1793 Philadelphia yellow fever epidemic

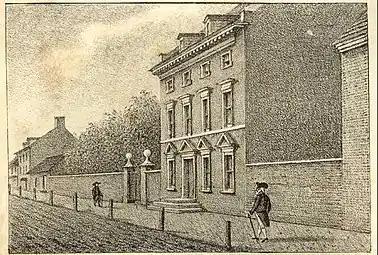
President's House, Philadelphia. Washington left the plague-ridden city for Mount Vernon on September 10. He and his cabinet reassembled in Germantown in early November. On November 11, Washington visited the city before the official all clear on November 14, but did not reoccupy the President's House until December.

Doctors, preachers, and laymen all looked to the coming of autumn to end the epidemic. At first they hoped a seasonal "equinoctial gale," or hurricane, common at that time of year, would blow away the fever. Instead, heavy rains in late September seemed to correlate with a higher rate of cases. Residents next anticipated freezing temperatures at night, which they knew were associated with ending fall fevers, but not why this was so. By the first two weeks of October, which was the peak of the crisis, gloom pervaded the city. Most churches had stopped holding services, and the post office moved out of the area of the highest number of cases. The market days continued, and bakers continued to make and distribute bread. Several members of the Mayor's Committee died. African-American nurses had also begun dying of the fever. Carts took ill victims to Bush Hill and the dead to burial grounds. Doctors also became ill and died, and fewer were available to care for patients. Three of Rush's apprentices and his sister died; he was too sick to leave his house. Such news cast doubts on Rush's methods, but none of those victims had submitted to his harsh treatment.